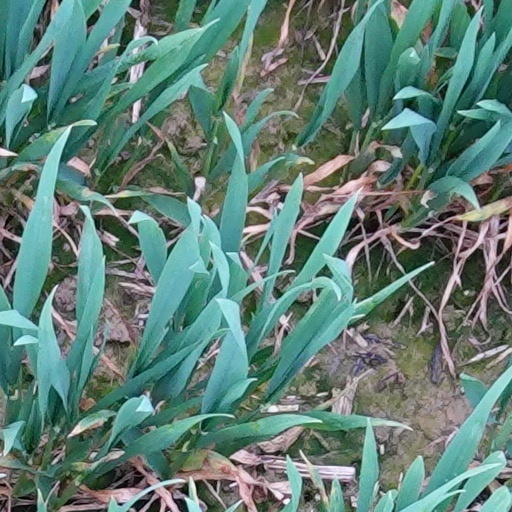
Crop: wheat